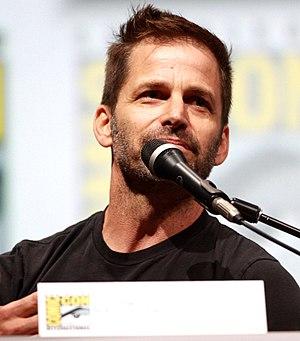
Zack Snyder, né le 1ᵉʳ mars 1966 à Green Bay dans le Wisconsin, est un réalisateur, scénariste et producteur américain.